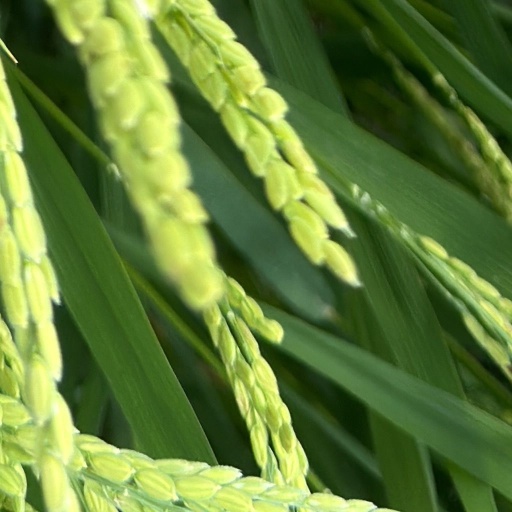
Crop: rice